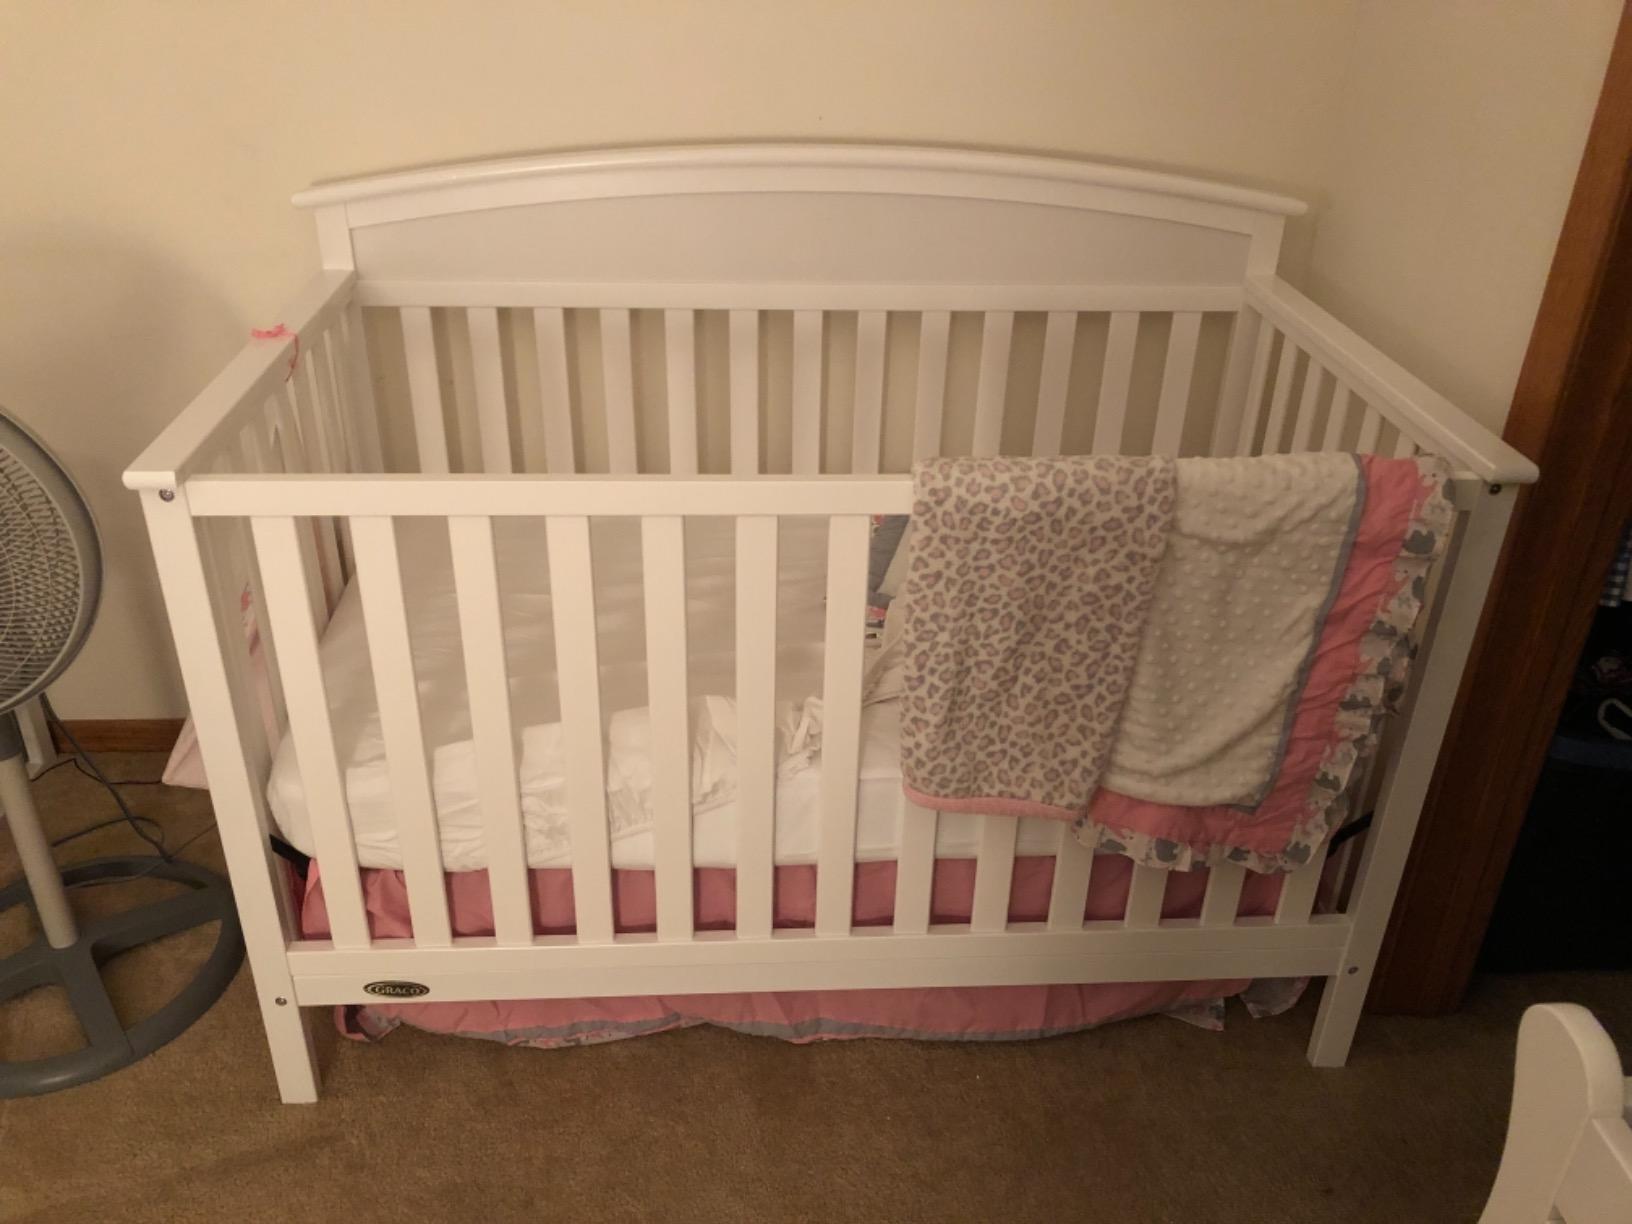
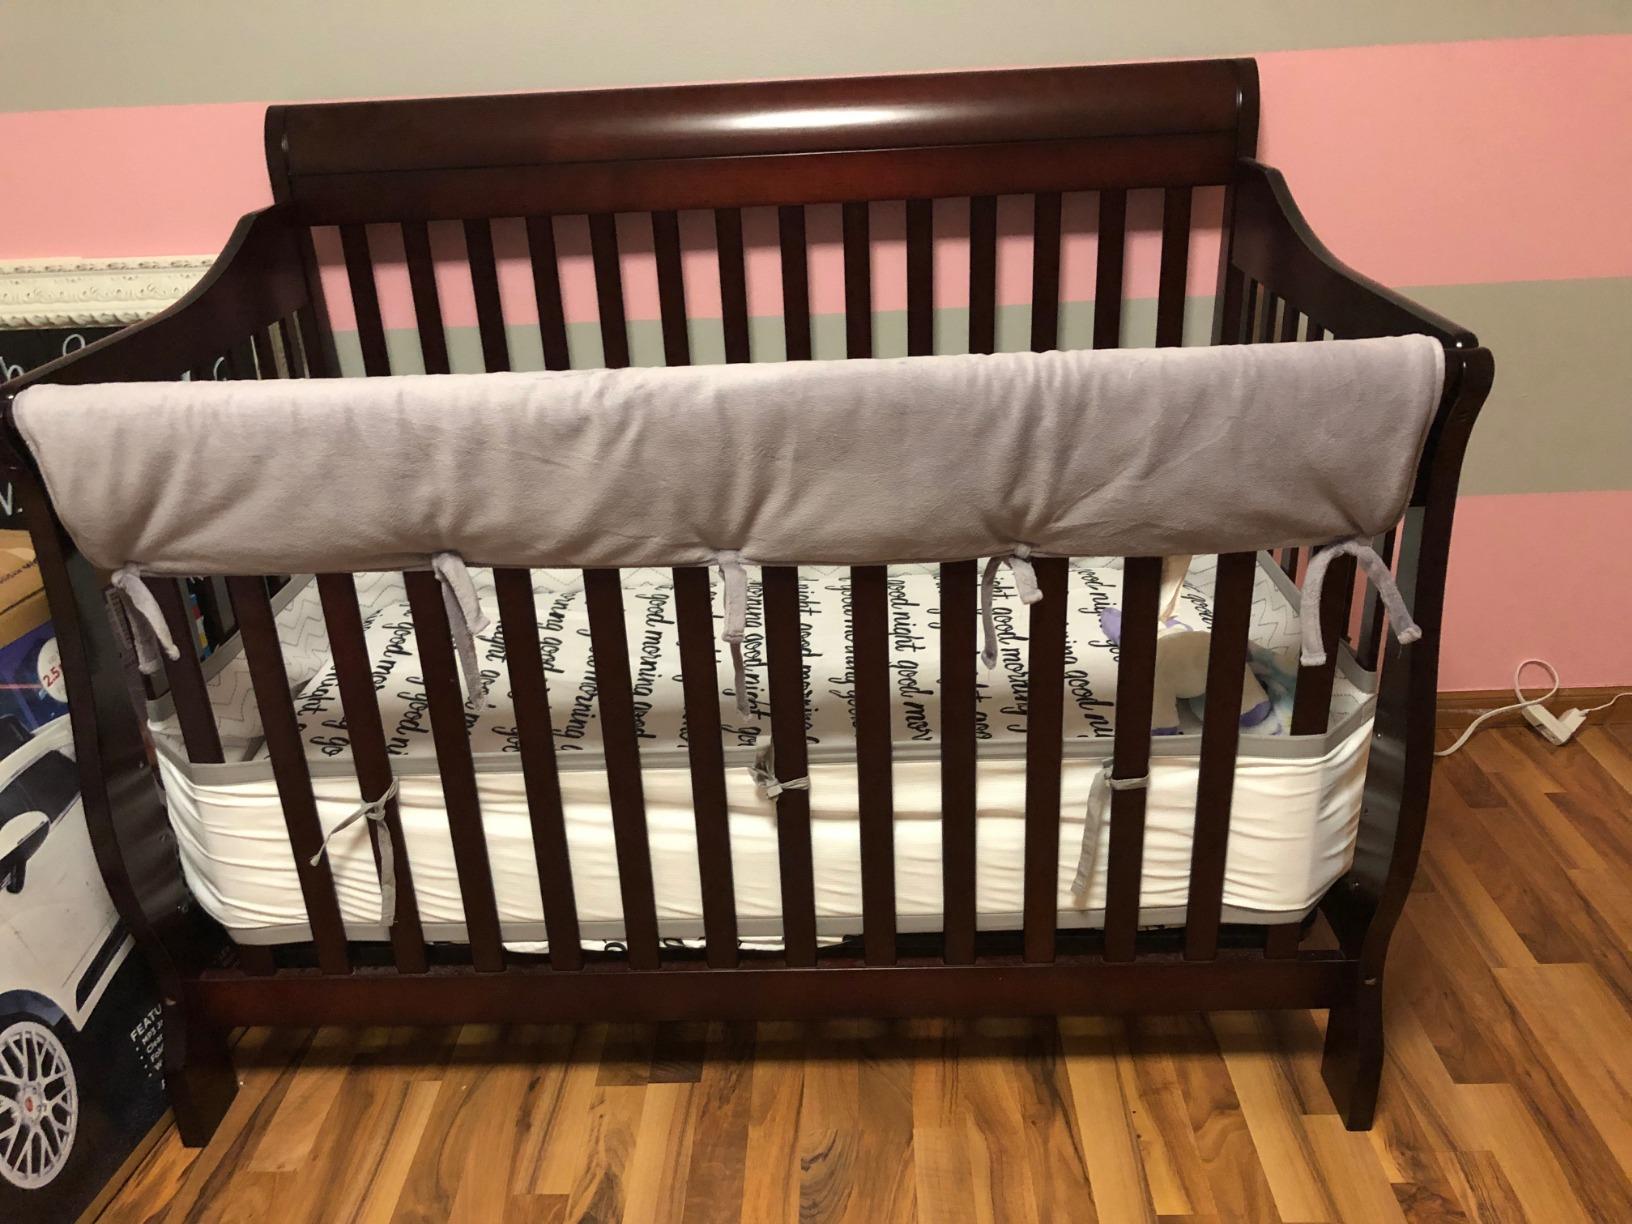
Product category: products_crib
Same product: no